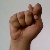
The image shows a hand gesture representing the letter 'T' in Indian Sign Language.